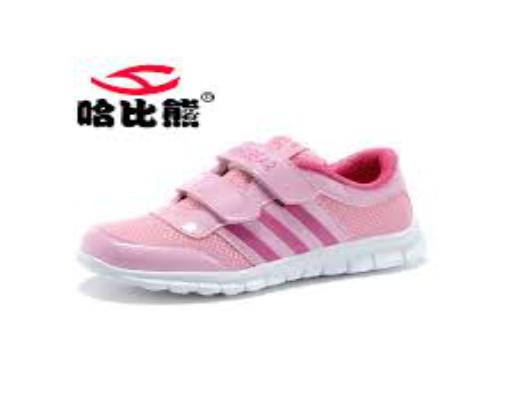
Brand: habixiong
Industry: Clothes